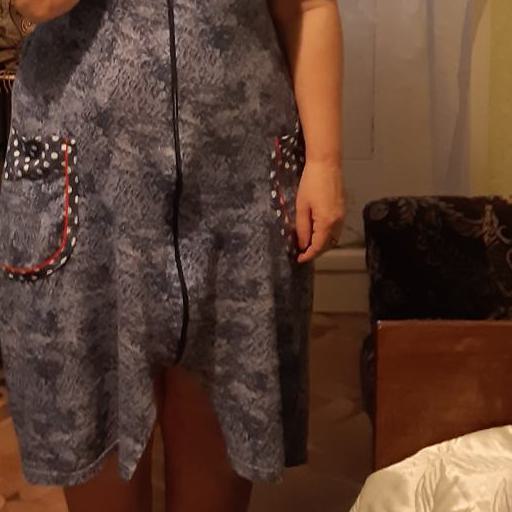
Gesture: no_gesture